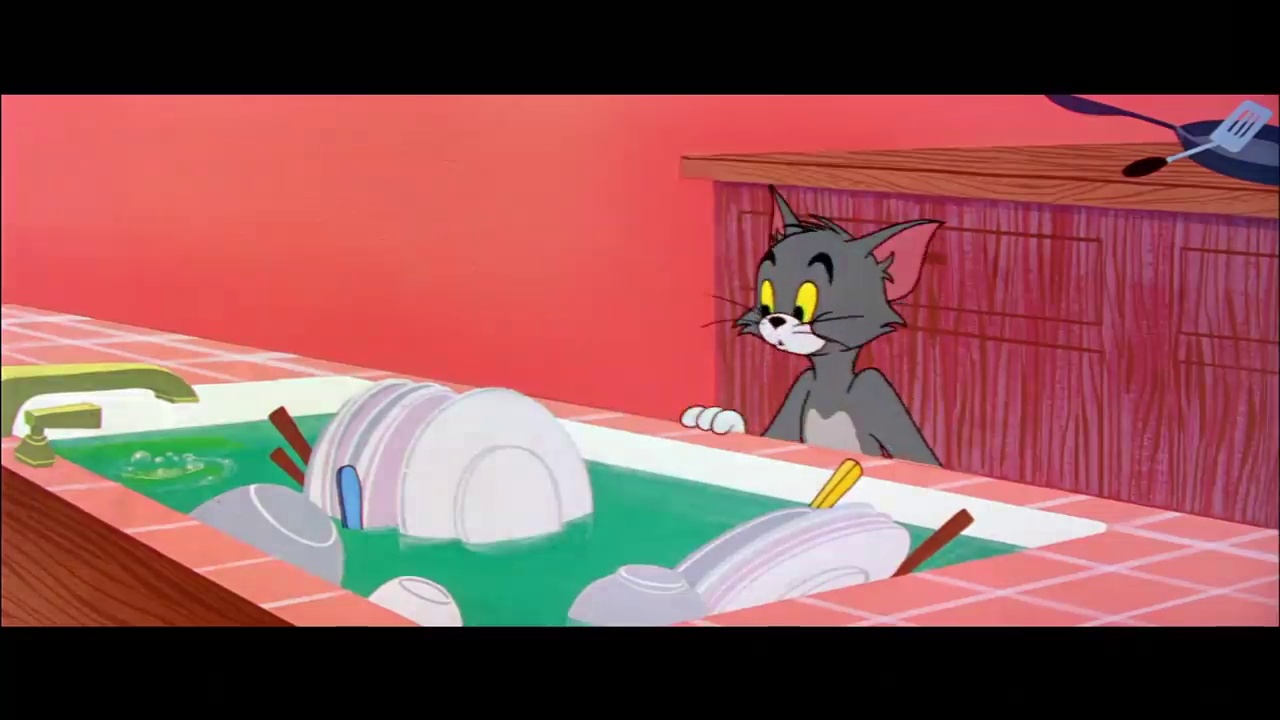
Portrait style: Cartoon Portrait